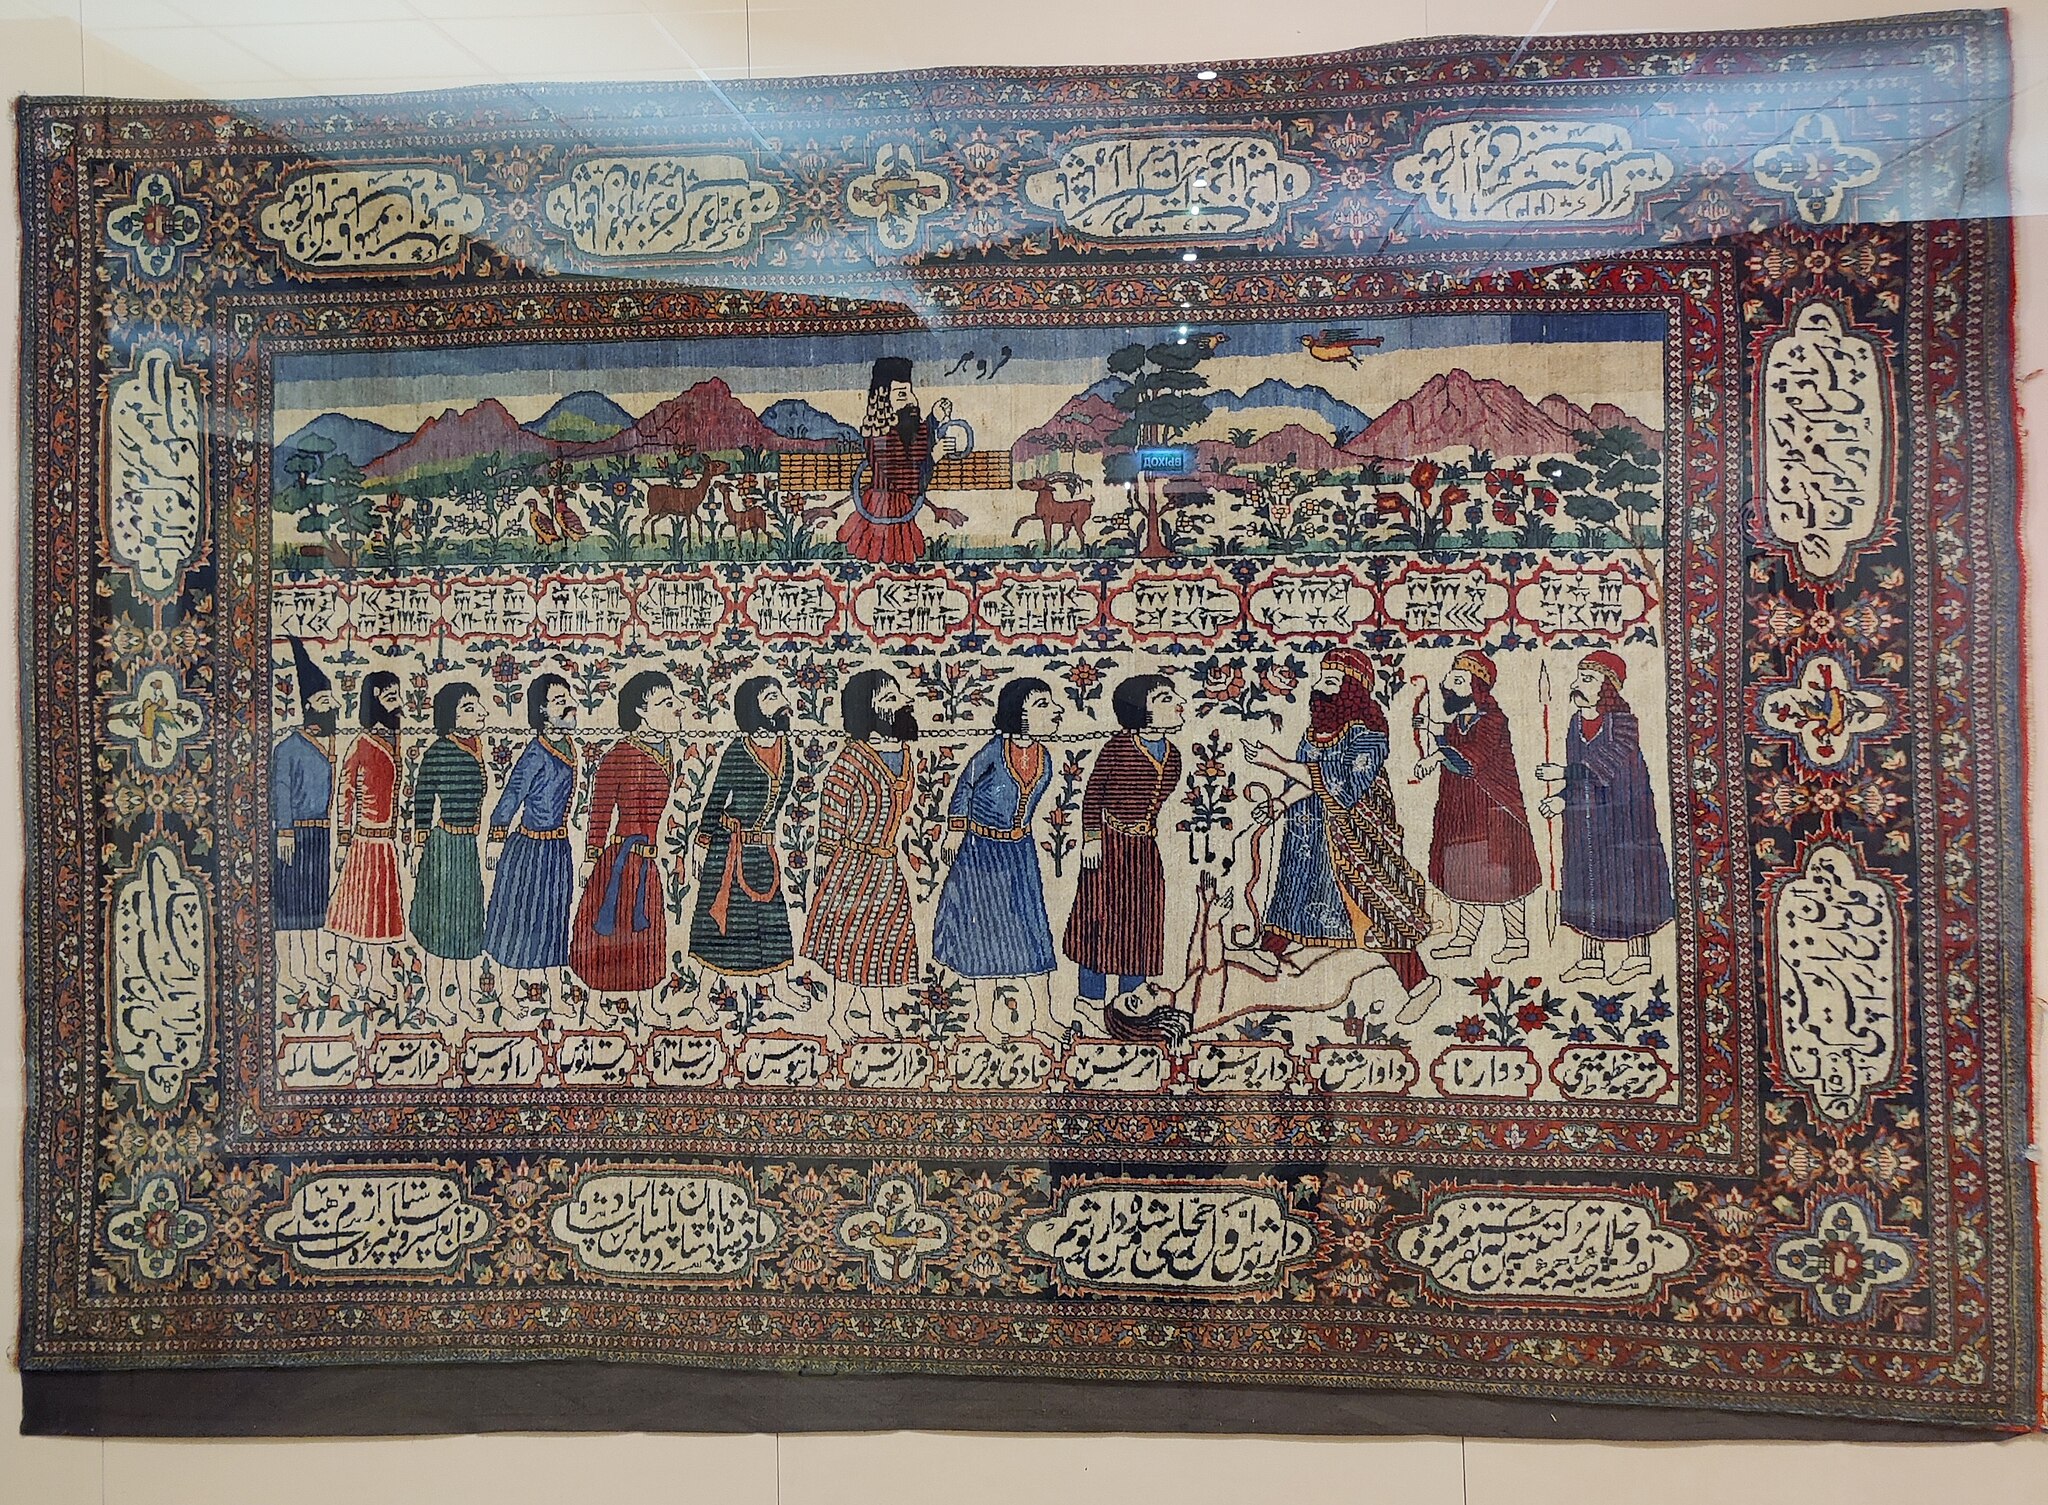
Title: State Museum of Oriental Art 13.01.24 19
Description: Музей Востока и его коллекция 13 января 2024 года
Date: 2024-01-13 16:37:47
Categories: Behistun Inscription, Self-published work, Files with coordinates missing SDC location of creation, Art of Iran in the State Museum of the Oriental Art (Moscow), Photographs taken by Anastasiya Lvova in 2024